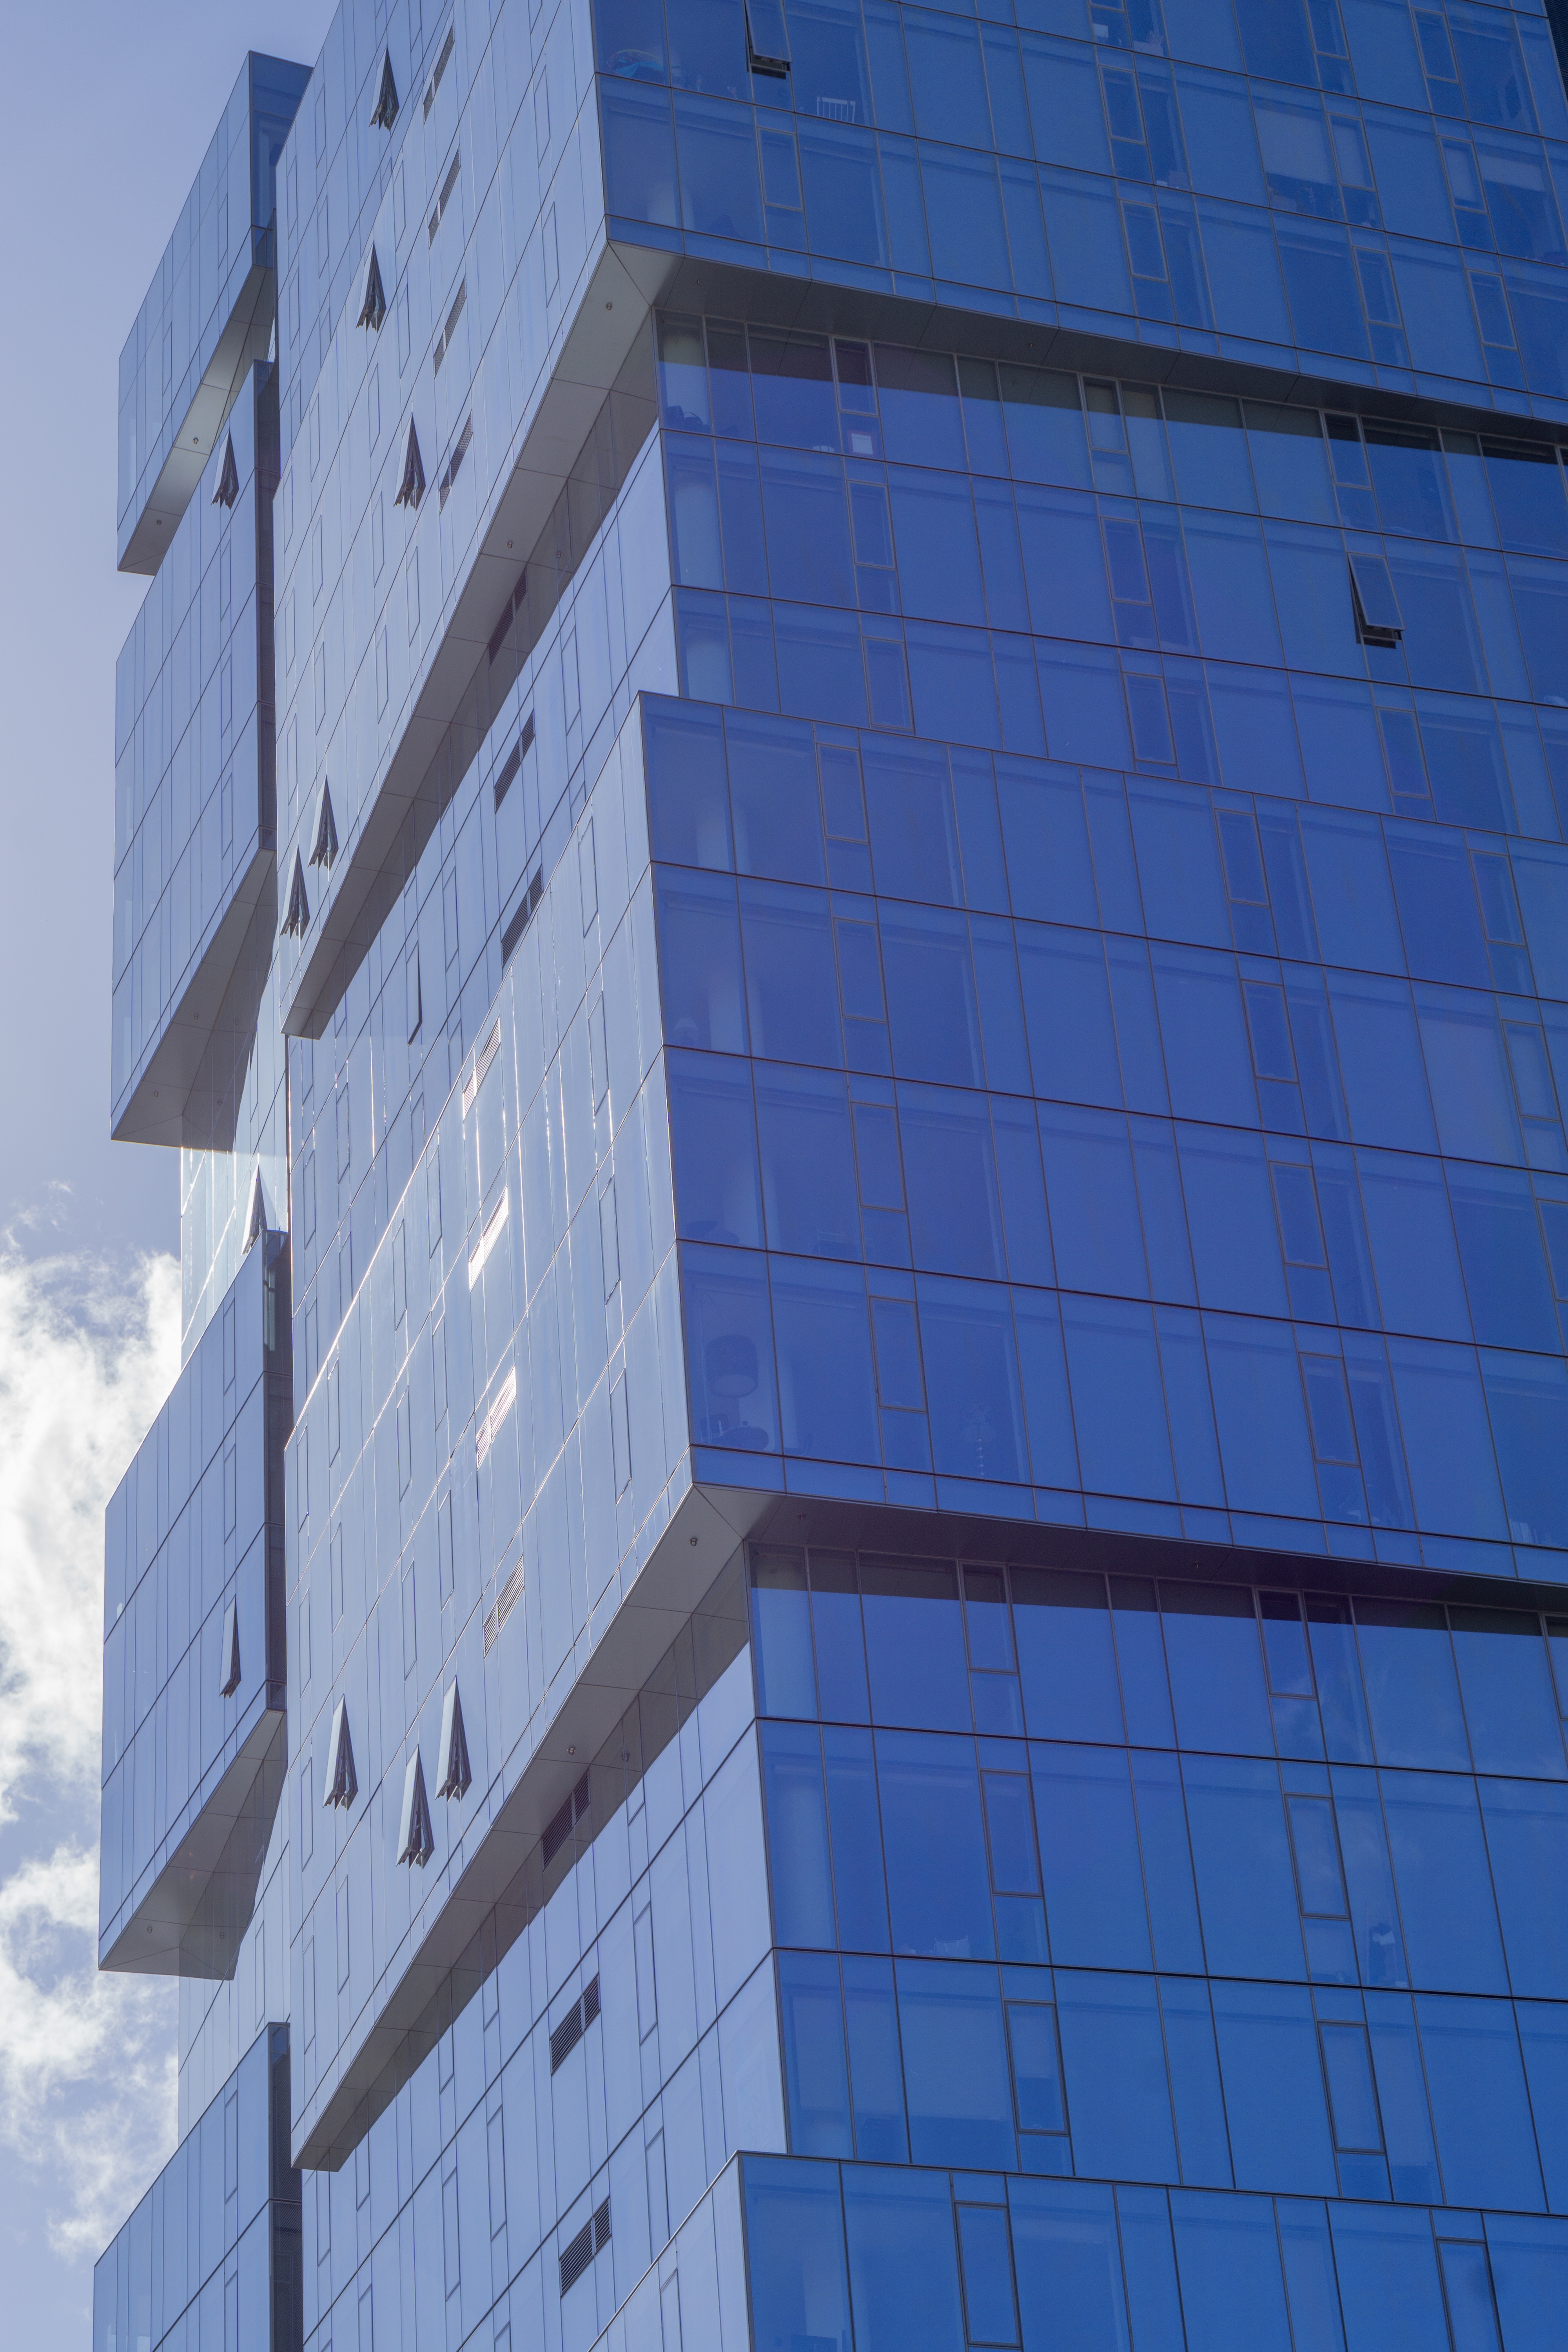
architecture, roof, skyscraper, wall, line, reflection, tower, facade, blue, tower block